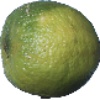
Label: Limes 1